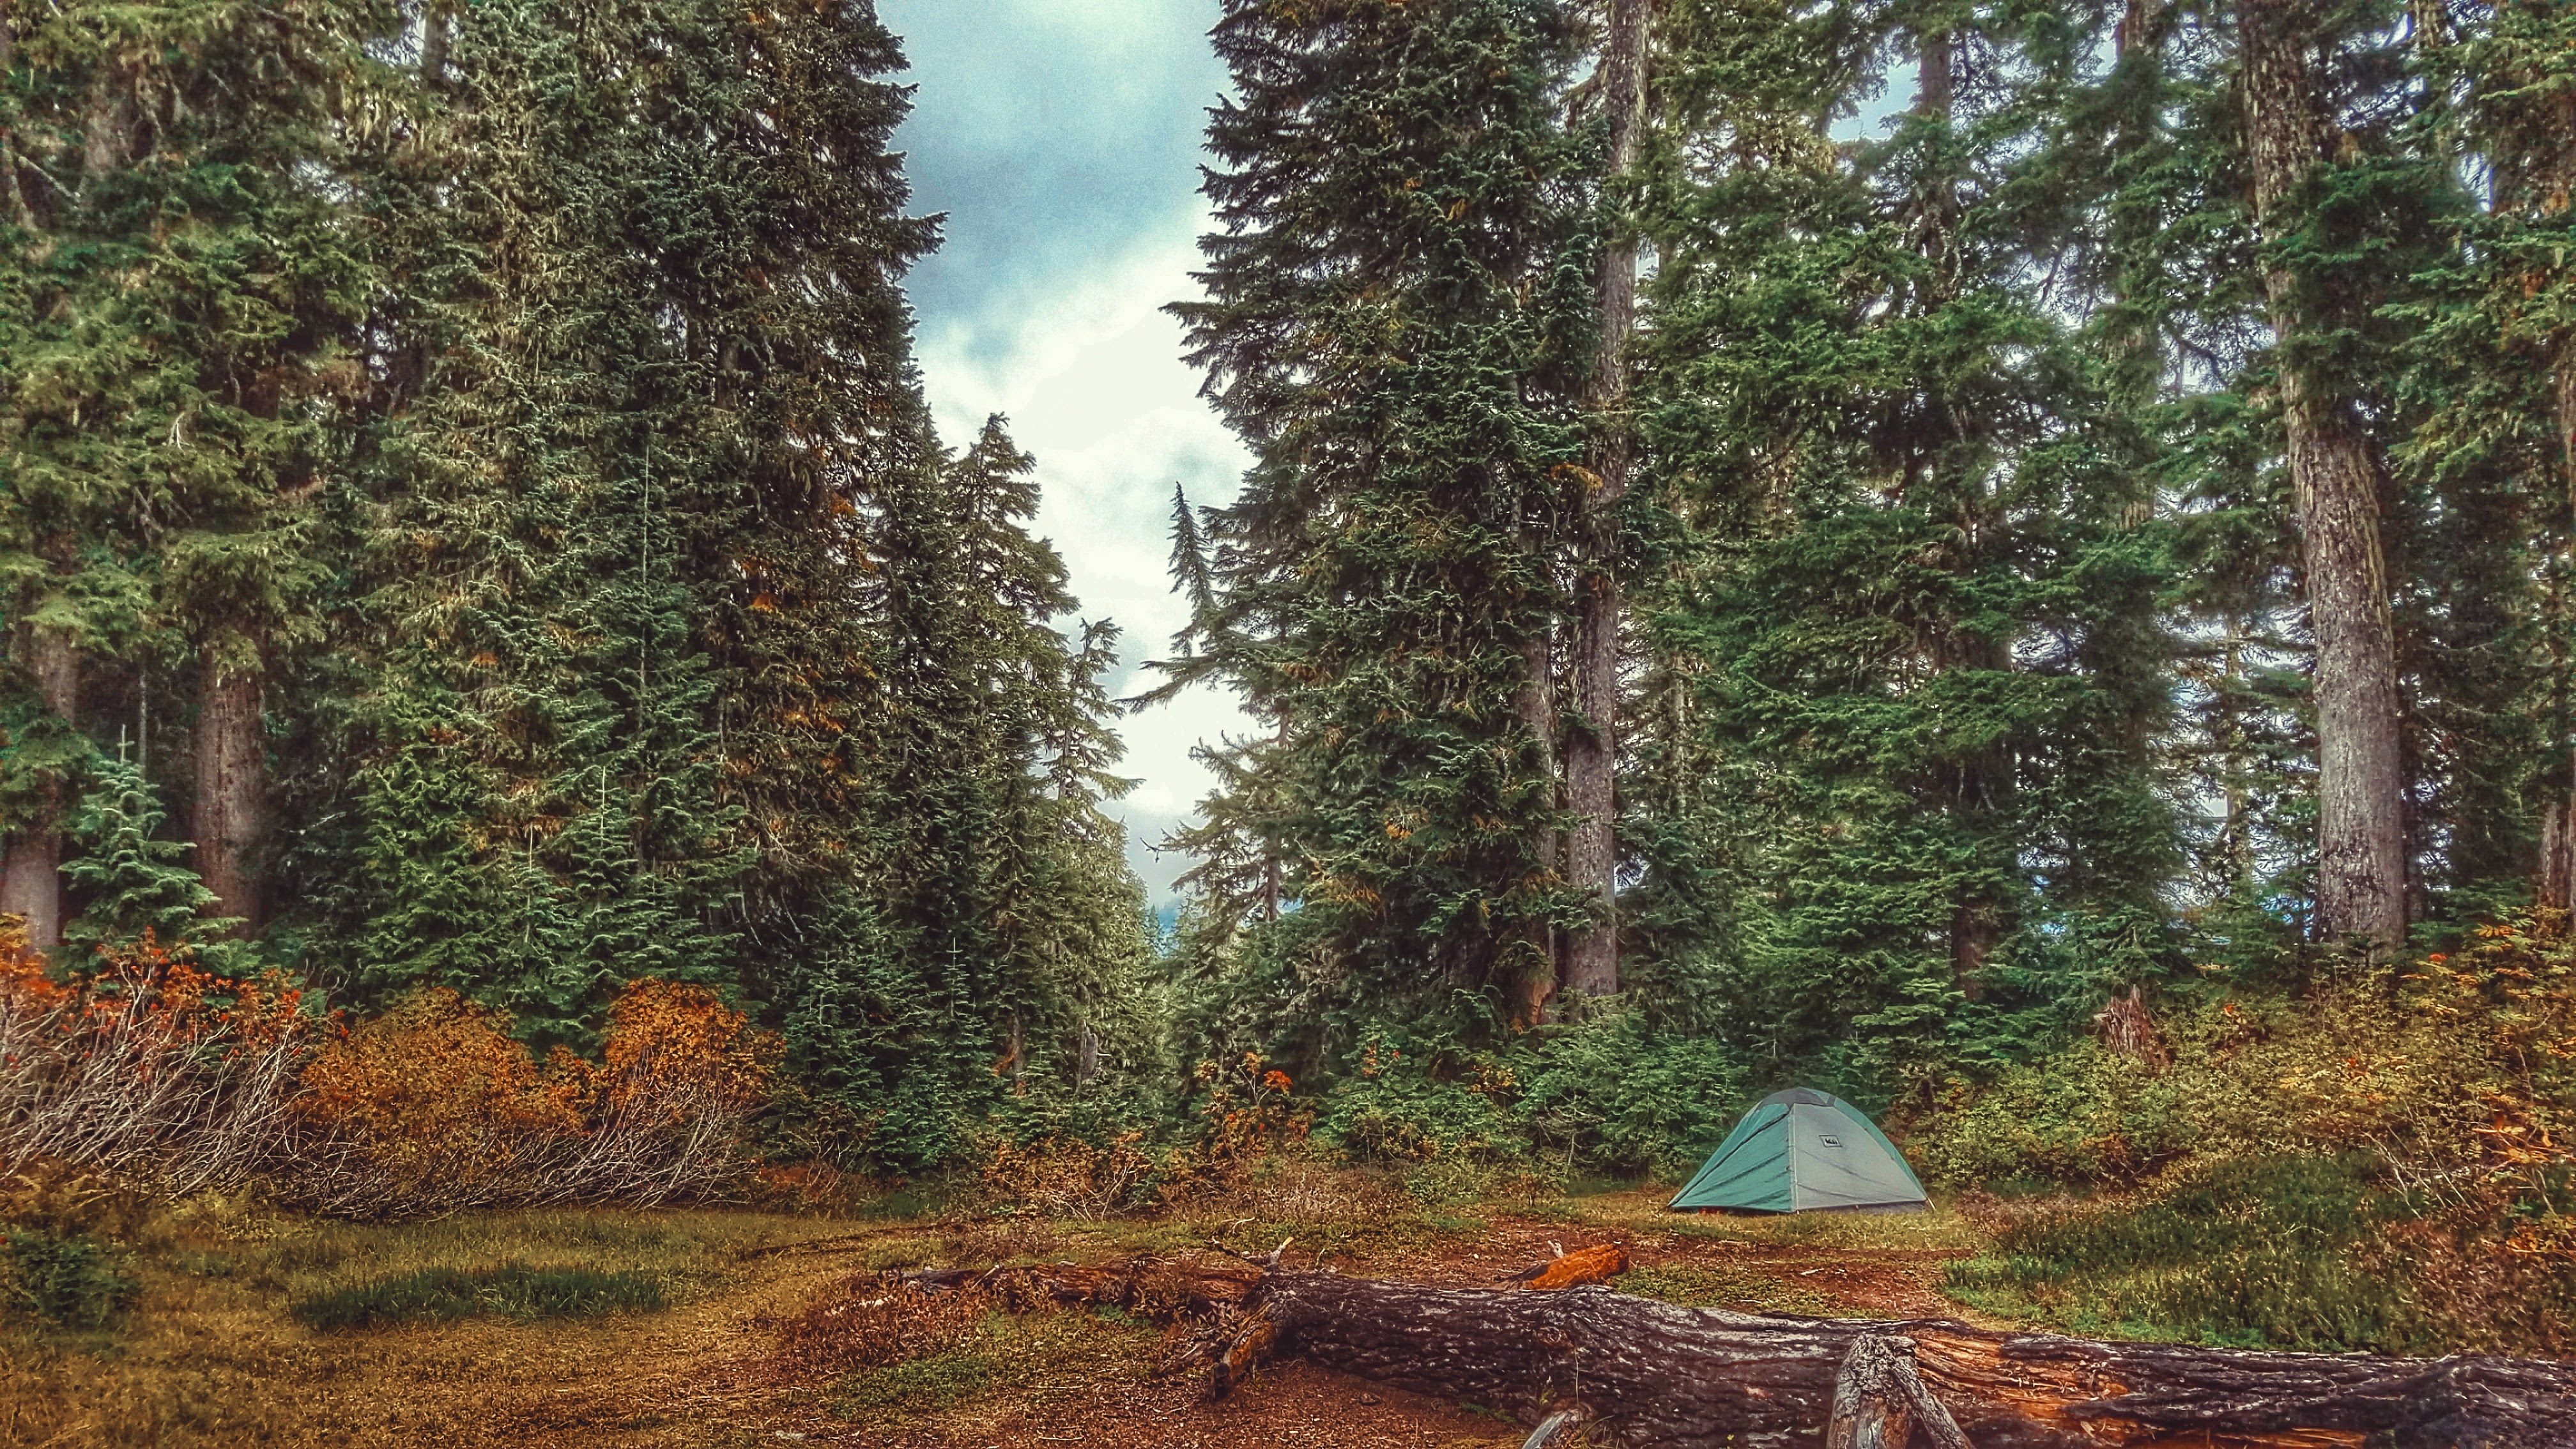
tree, forest, wilderness, trail, jungle, autumn, ridge, spruce, rainforest, deciduous, woodland, habitat, ecosystem, biome, old growth forest, natural environment, woody plant, temperate broadleaf and mixed forest, temperate coniferous forest